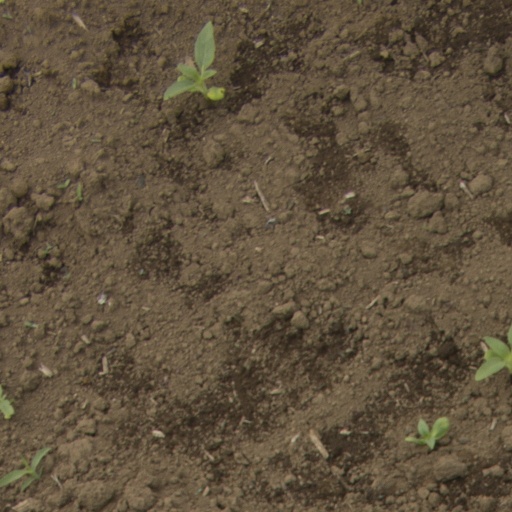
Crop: Jerusalem artichoke